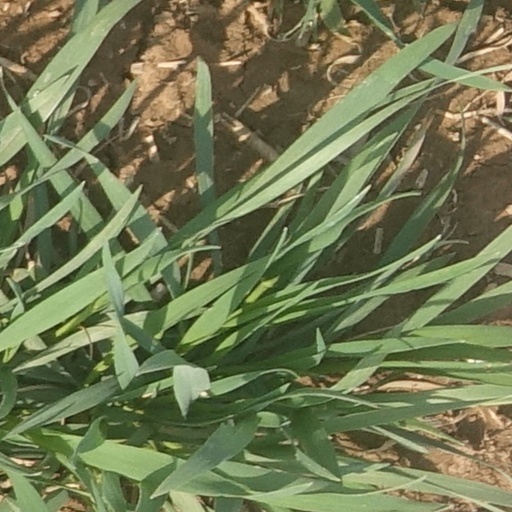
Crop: wheat